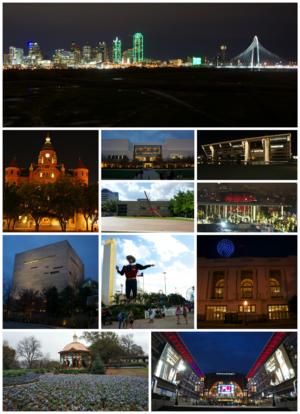
Dallas
Dallas er en storby i den amerikanske delstat Texas. Den er blandt de ti største byer i USA. Byen har et indbyggertal på 1.300.092 mens Stor-Dallas har mere end 5 millioner indbyggere. Dallas blev grundlagt i 1841. Det økonomiske grundlag for byens hurtige vækst blev skabt med oliefundene i East Texas Oil Field i 1930 og med store militærordrer under og efter 2. verdenskrig. Gennem historien har Dallas i mange år været vigtig pga. byens store råvareindustri med olie og bomuld. Dallas har også altid haft en god placering langs de mange jernbaner.